History of the Indonesia national football team

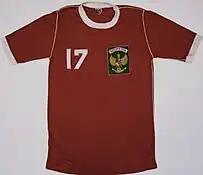
Indonesia's football jersey with number 17 in 1981

After the Second World War, followed by the Indonesian Revolution in 1947, the national team no longer used the name Dutch East Indies and replacing it with the name Indonesia. The previous national football organization, the Dutch East Indies Football Union (NIVU) was succeeded by the Football Association of Indonesia (PSSI). The team's first official match under the name Indonesia was on 5 March 1951 at the Asian Games, where they lost 0–3 by the host nation India at the National Stadium, New Delhi.